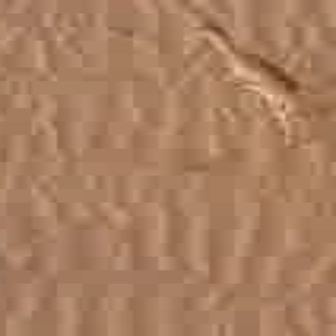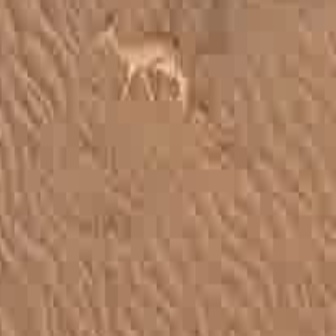
  Please identify the target specified by the bounding box [178,19,308,149] in the first image and locate it in the second image. Return the coordinates in [x_min,y_min,x_max,y_max] format.
Answer: [82,2,200,120]